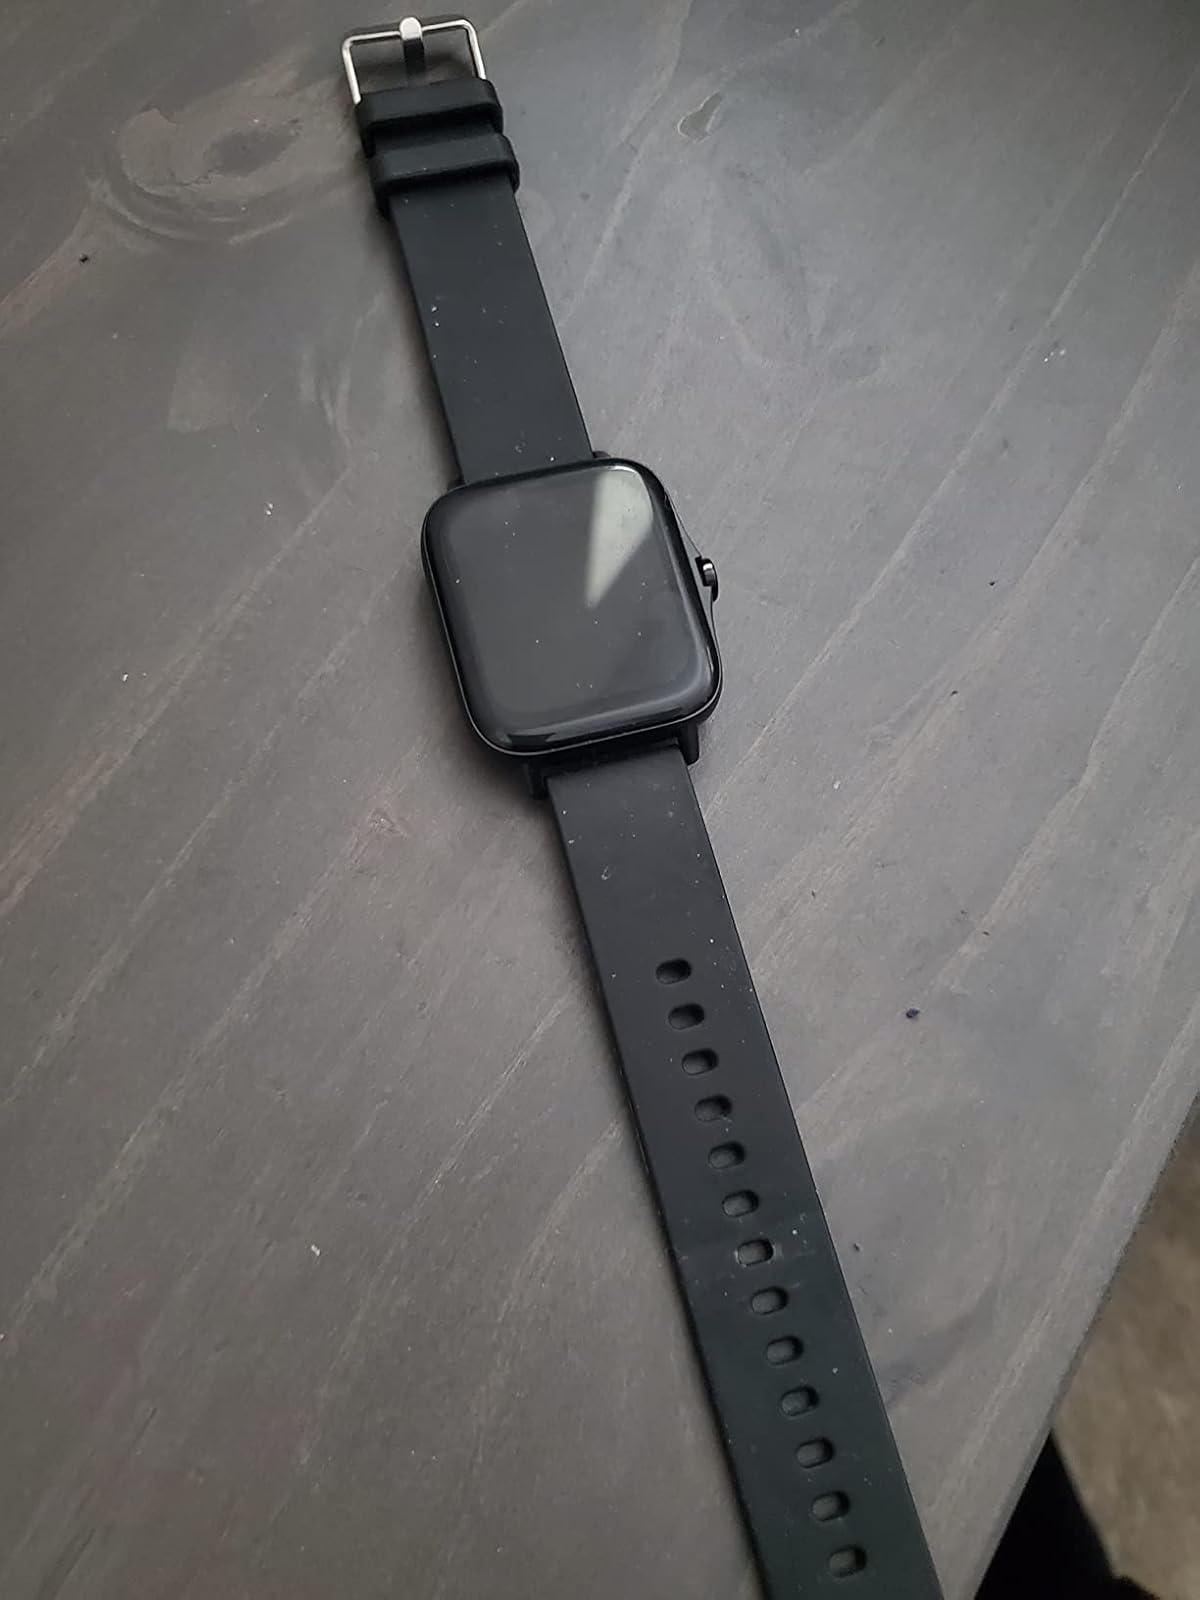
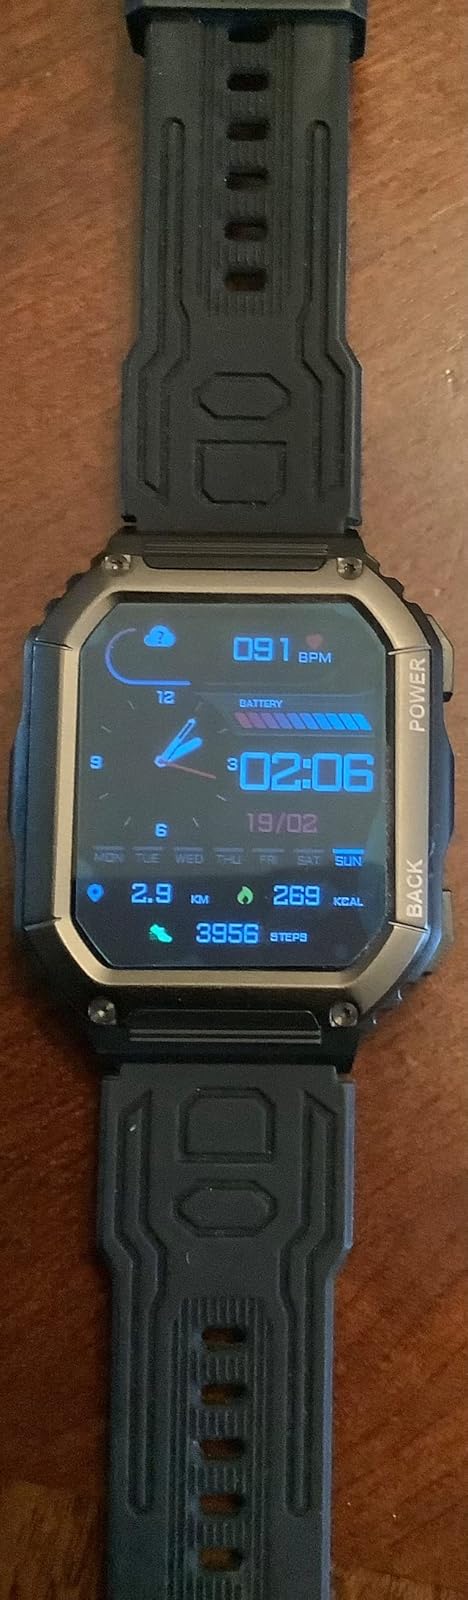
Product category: smartwatch
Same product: no